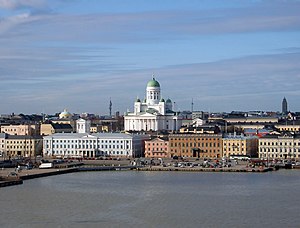
Helsinki / Geografi
Helsinki
Helsinki eller Helsingfors er Finlands hovedstad og største by. Byen ligger i landskabet Nyland i Sydfinland ved Finske Bugt. Helsinki har har 642.045 indbyggere, mens den større hovedstadsregion har 1,4 millioner indbyggere. Helsinki ligger 80 kilometer nord for Tallinn, 400 kilometer øst for Stockholm, og 390 kilometer vest for Sankt Petersborg. Helsinki har tætte historiske bånd til alle tre byer.